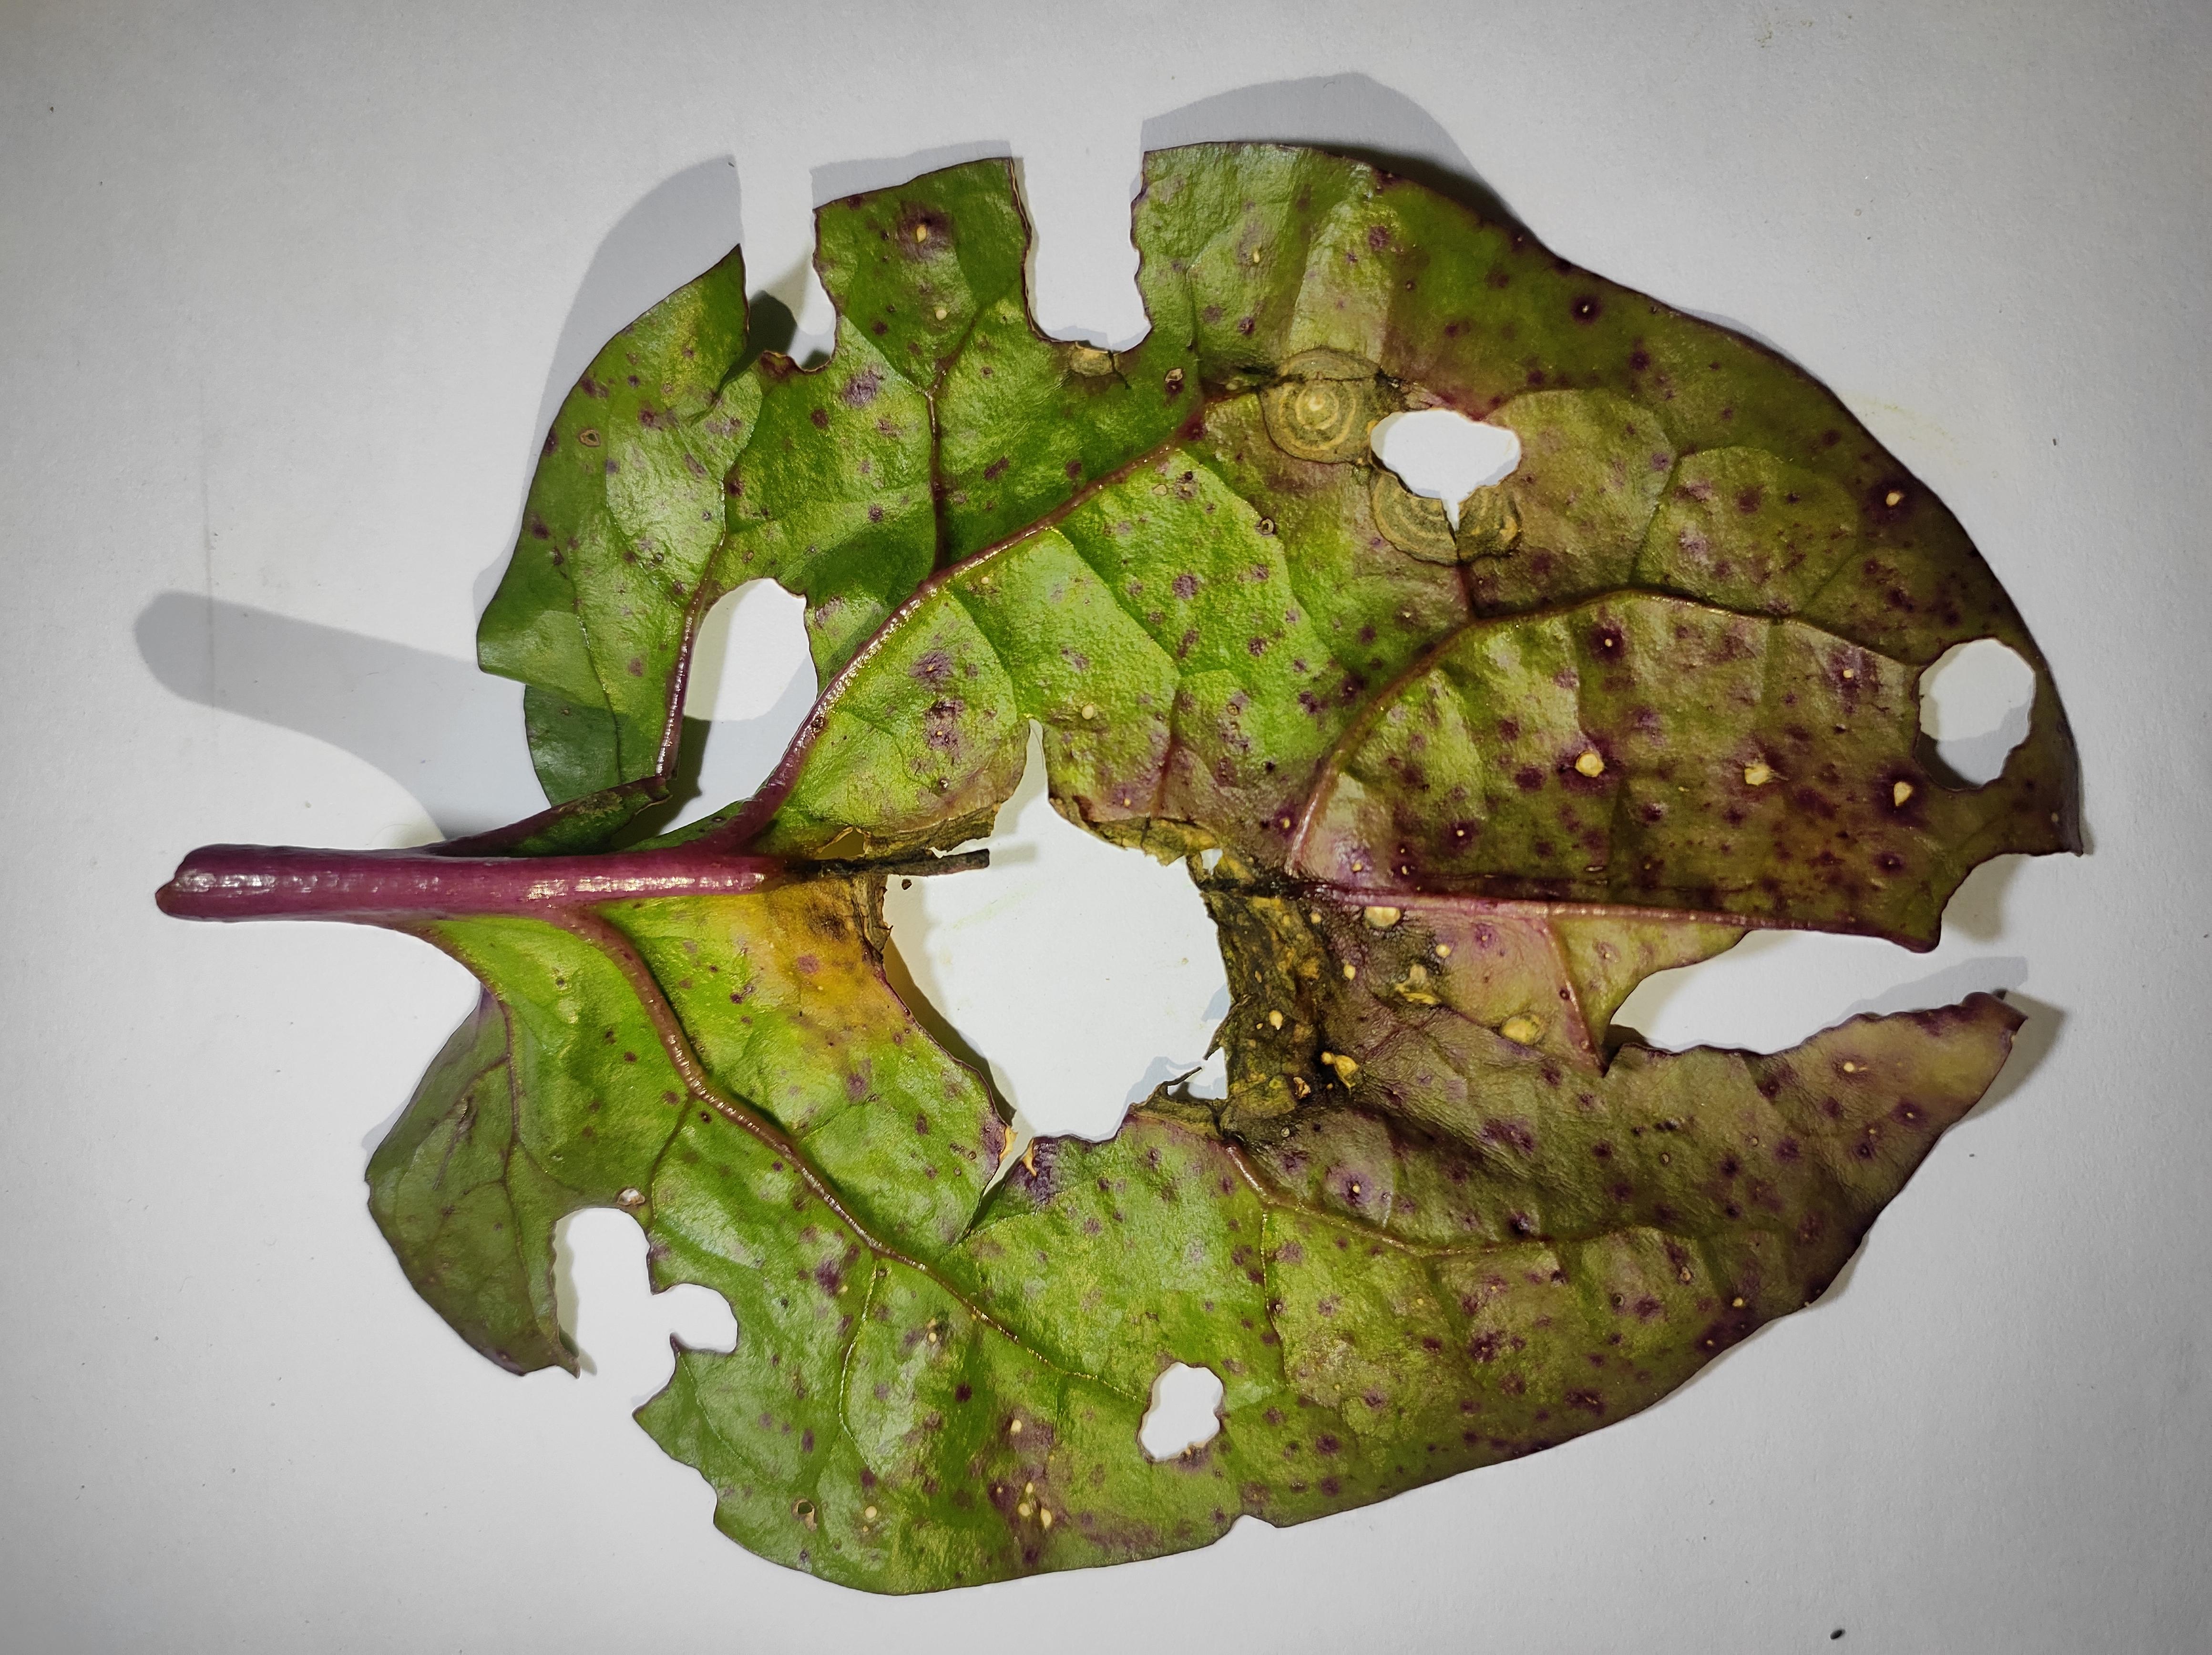
Label: straw_mite